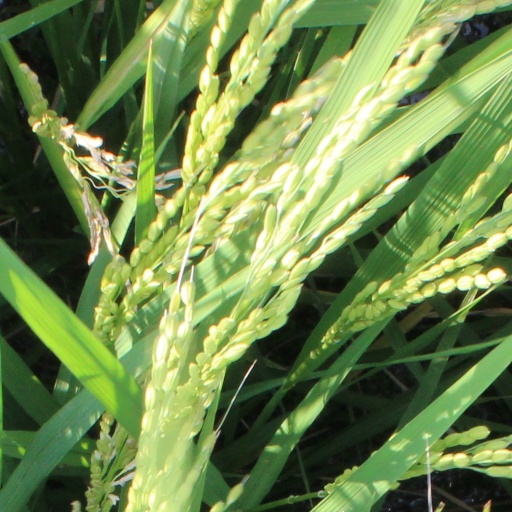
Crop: rice